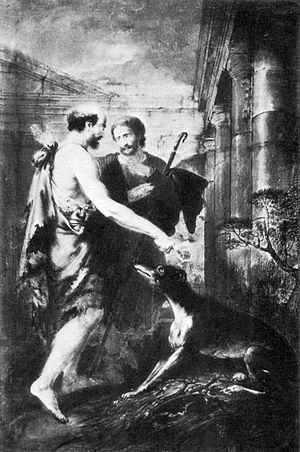
Ulysse, à son retour, reconnu par son chien. Bernhard Rode, 1778. Fait partie d'une série de tableaux pour la Gut Neuhaus (à Ostholstein) sur commande de l'astronome Friedrich von Hahn (1742-1805).
Bernhard Rode est un peintre d'histoire et graveur allemand, actif à Berlin et dans le Brandebourg dans la seconde moitié du XVIIIᵉ siècle. Né à Berlin le 25 juillet 1725 et mort dans la même ville le 28 juin 1797, il a été en étroite relation avec les personnalités marquantes du mouvement de l'Aufklärung à Berlin et de ses idées, qu'il a contribué à diffuser par ses œuvres.